James Radley

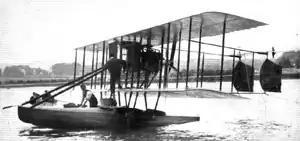
Radley-England seaplane in 1913

Radley was born in 1884 at Dunnow Hall, Slaidburn in Yorkshire, England. His parents were James and Fanny Radley, his father being a wealthy colliery owner who took a 14-year lease of Dunnow, with shooting rights on part of the Slaidburn Estate, from William Wilkinson in 1877 for a rent of £400 per annum.